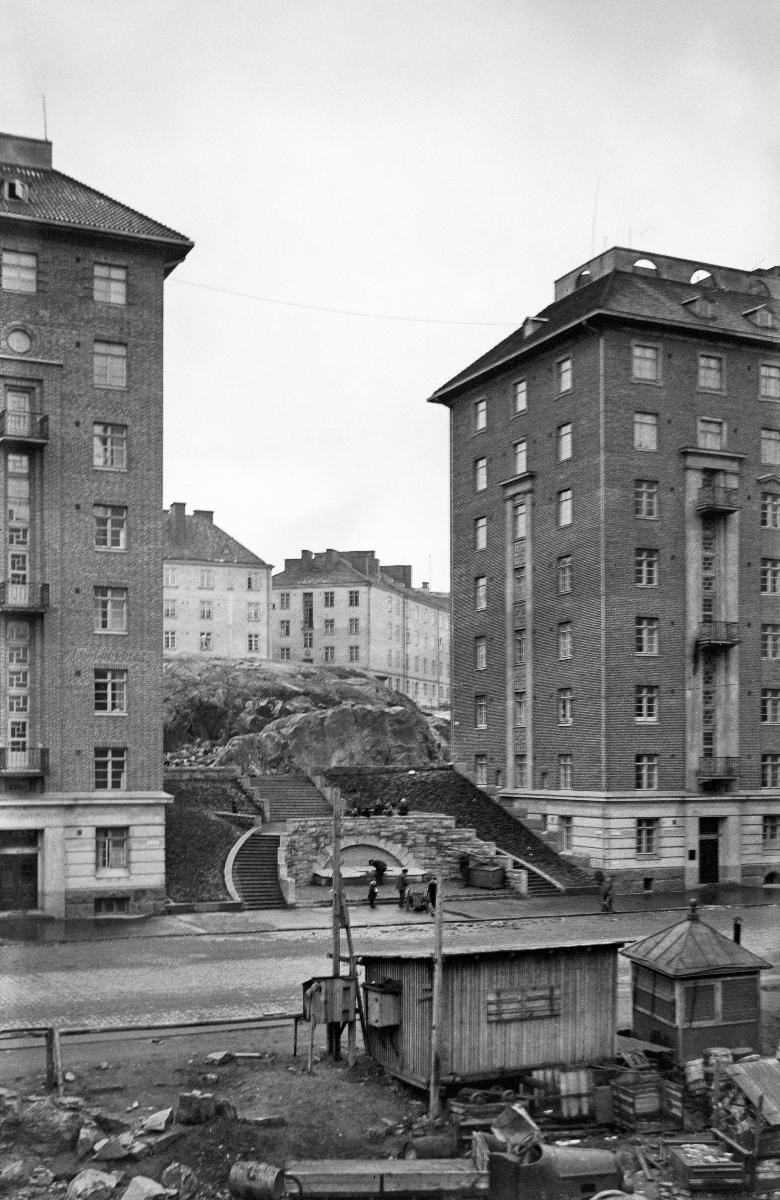
Rakennuksia Helsingissä
Byggnader i Helsingfors; Buildings in Helsinki
sisällön kuvaus: Rakennuksia Helsingissä 1920-luvulla. Helsinginkatu 10-12, näkymä kohti Adolfinkatua. content description: Buildings in Helsinki in the 1920's. Helsinginkatu 10-12, view towards Adolfinkatu. innehållsbeskrivning: Byggnader i Helsingfors på 1920-talet. Helsingegatan 10-12, utsikt mot Adolfsgatan.
Kuvaaja: Sundström, Hugo, kuvaaja
Vuosi: 1900
Paikka: Suomi, Uusimaa, Helsinki
Aiheet: arkkitehtuuri; rakennukset; rakennustyömaat; ulkokuva; HBL; kerrostalot; architecture; buildings; building sites; exteriors; apartment blocks; arkitektur; byggnader; byggplatser; bygge; byggområde; exteriör; flervåningshus